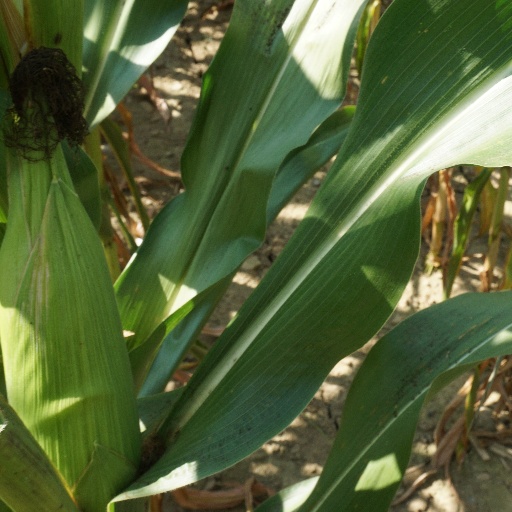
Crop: maize; corn